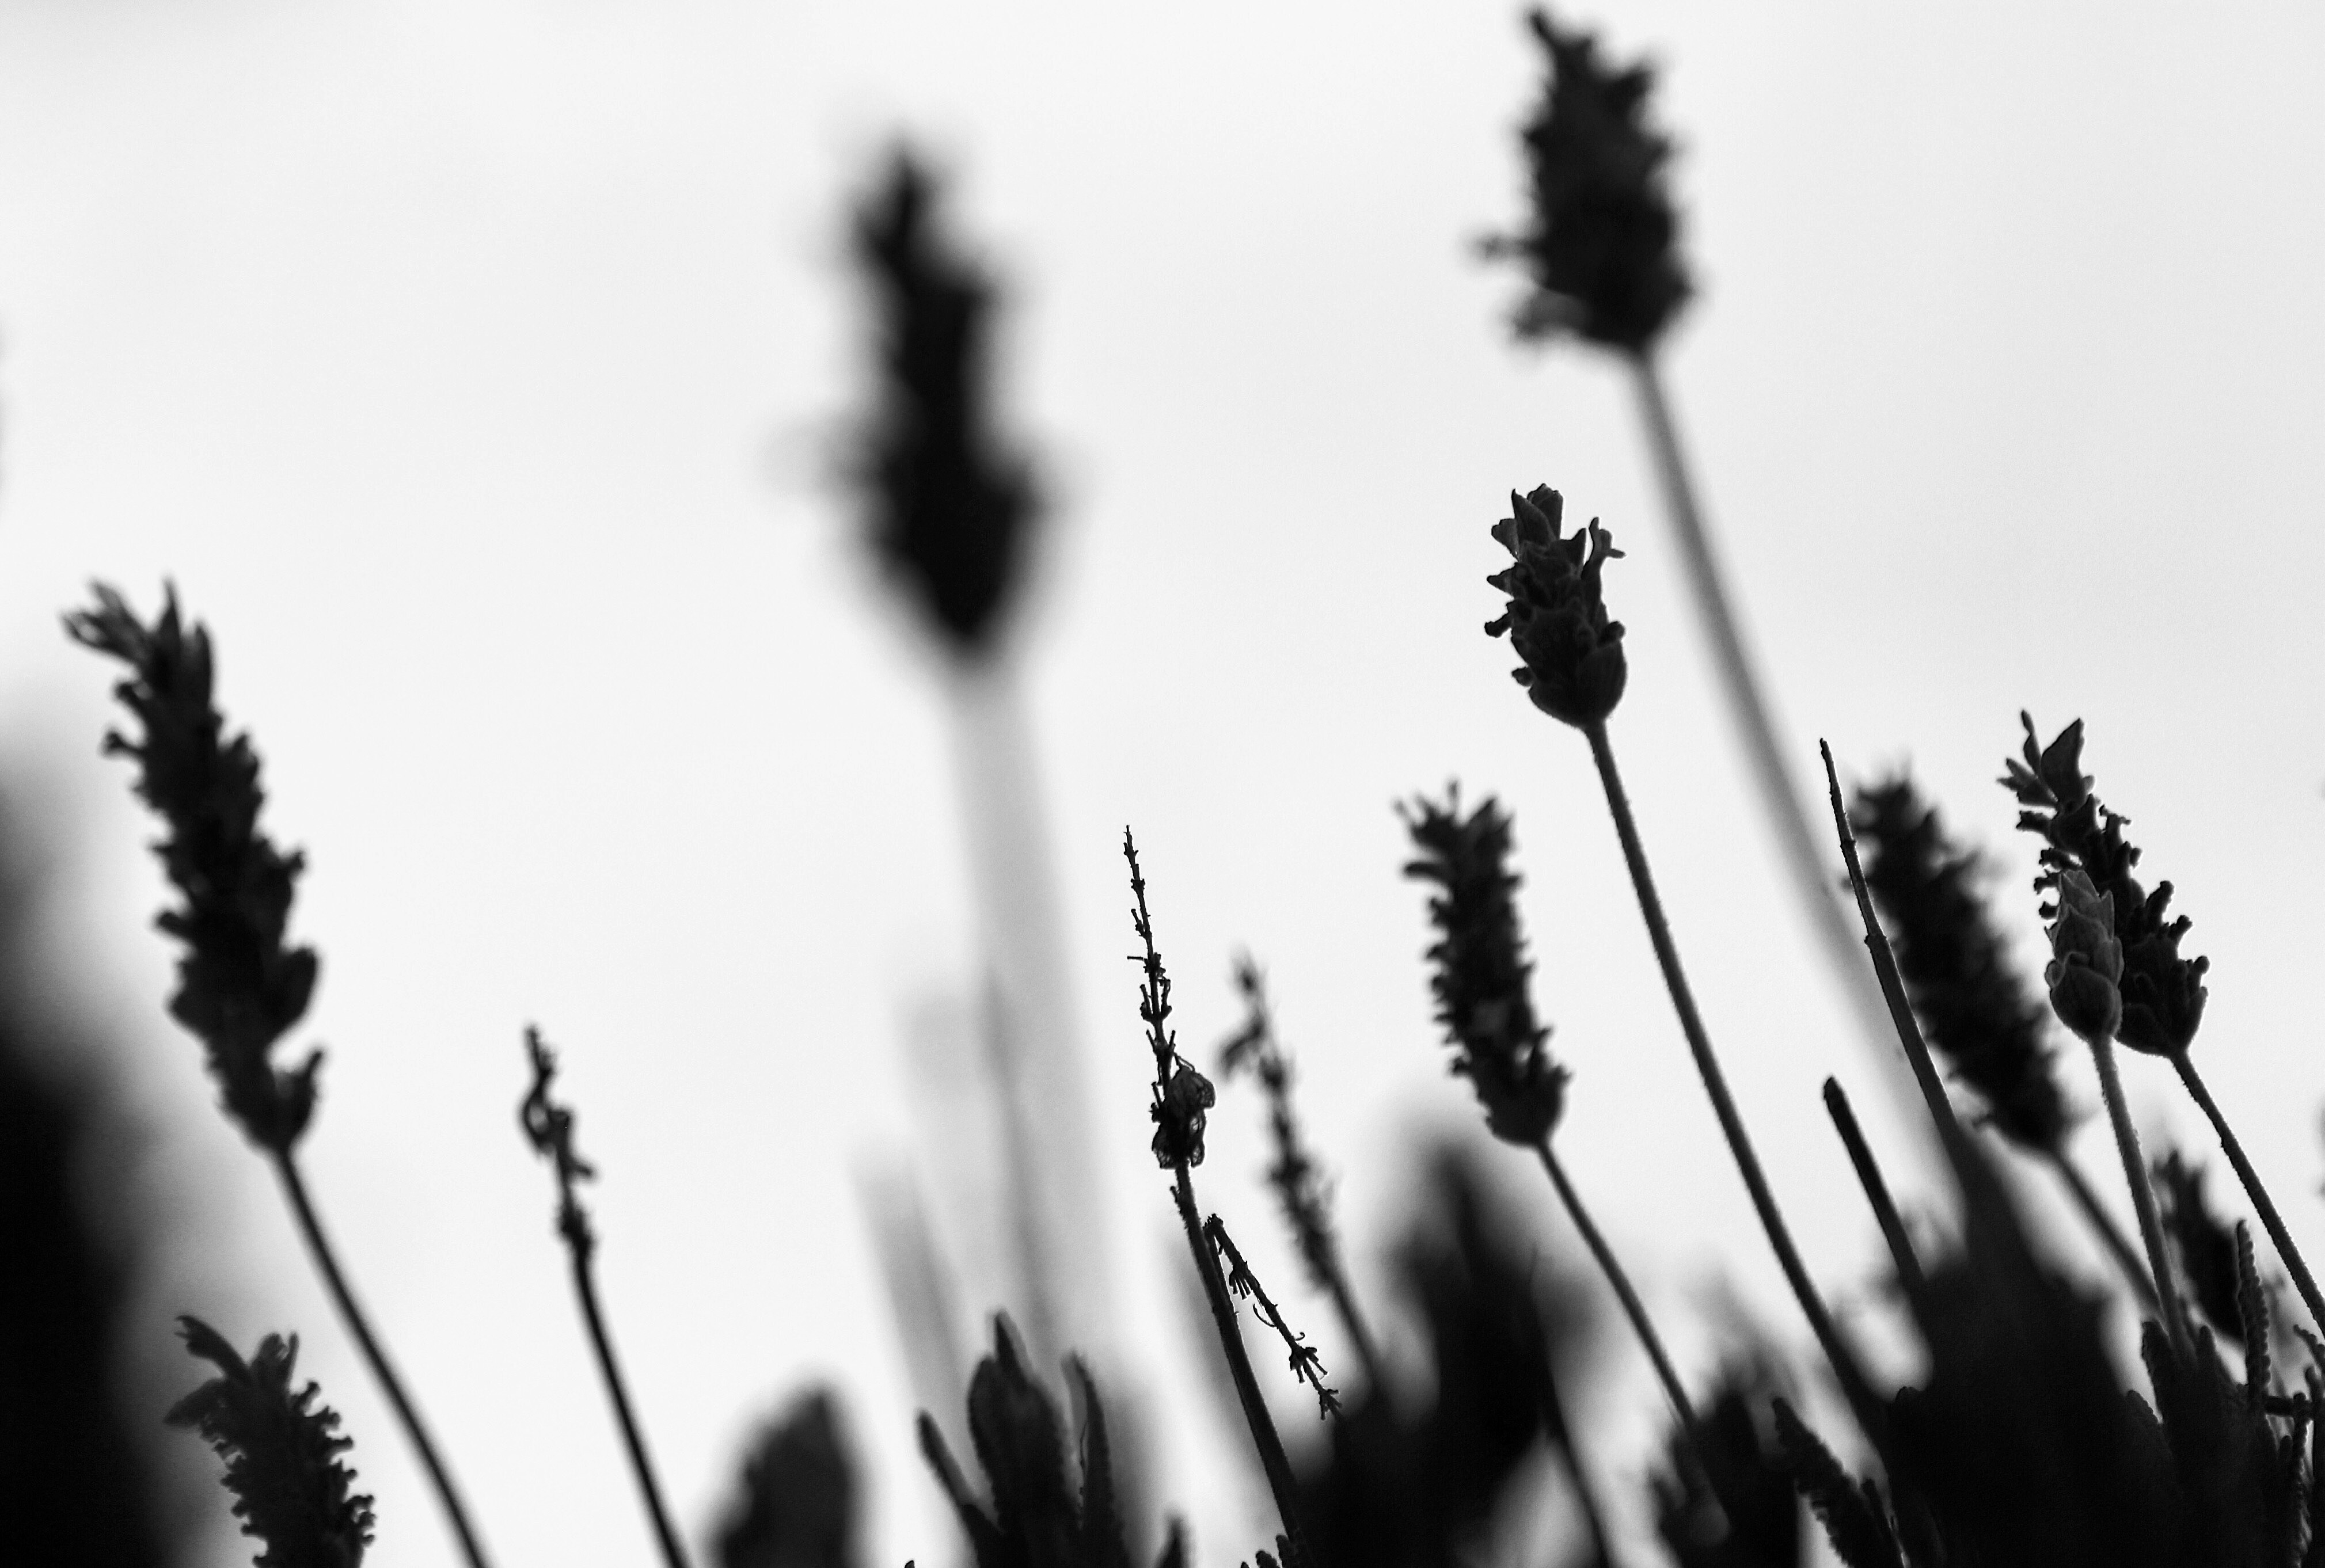
silhouette, black and white, plant, photography, flower, shadow, black, monochrome, close up, monochrome photography, land plant